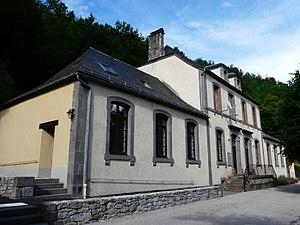
La mairie de Trémouille, Cantal, France.
Trémouille est une commune française située dans le département du Cantal, en région Auvergne-Rhône-Alpes.